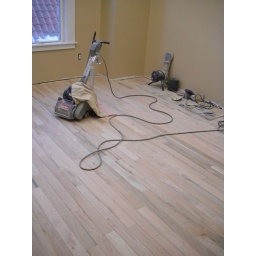
Sanded floor in classroom 203